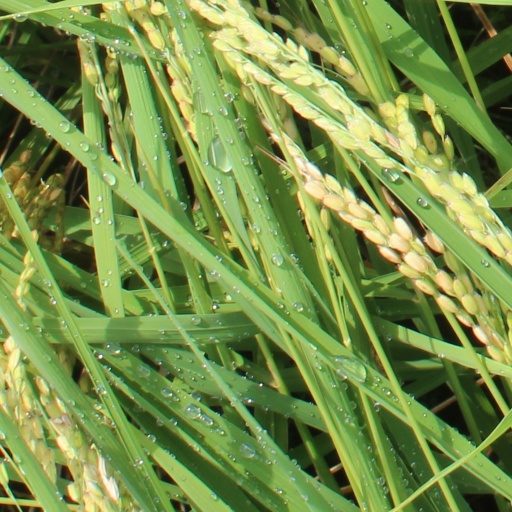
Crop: rice